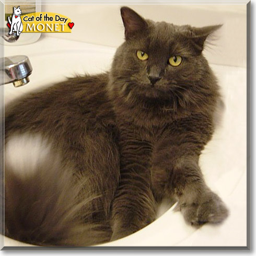
painting artist , the cat of person